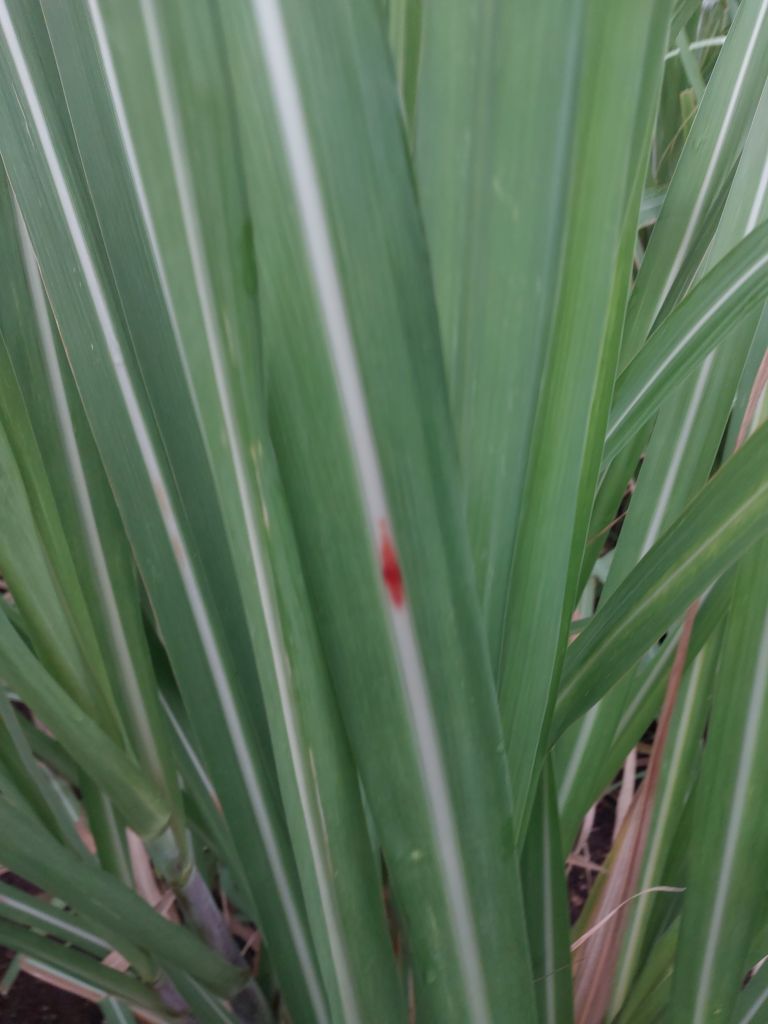
Label: Brown Spot